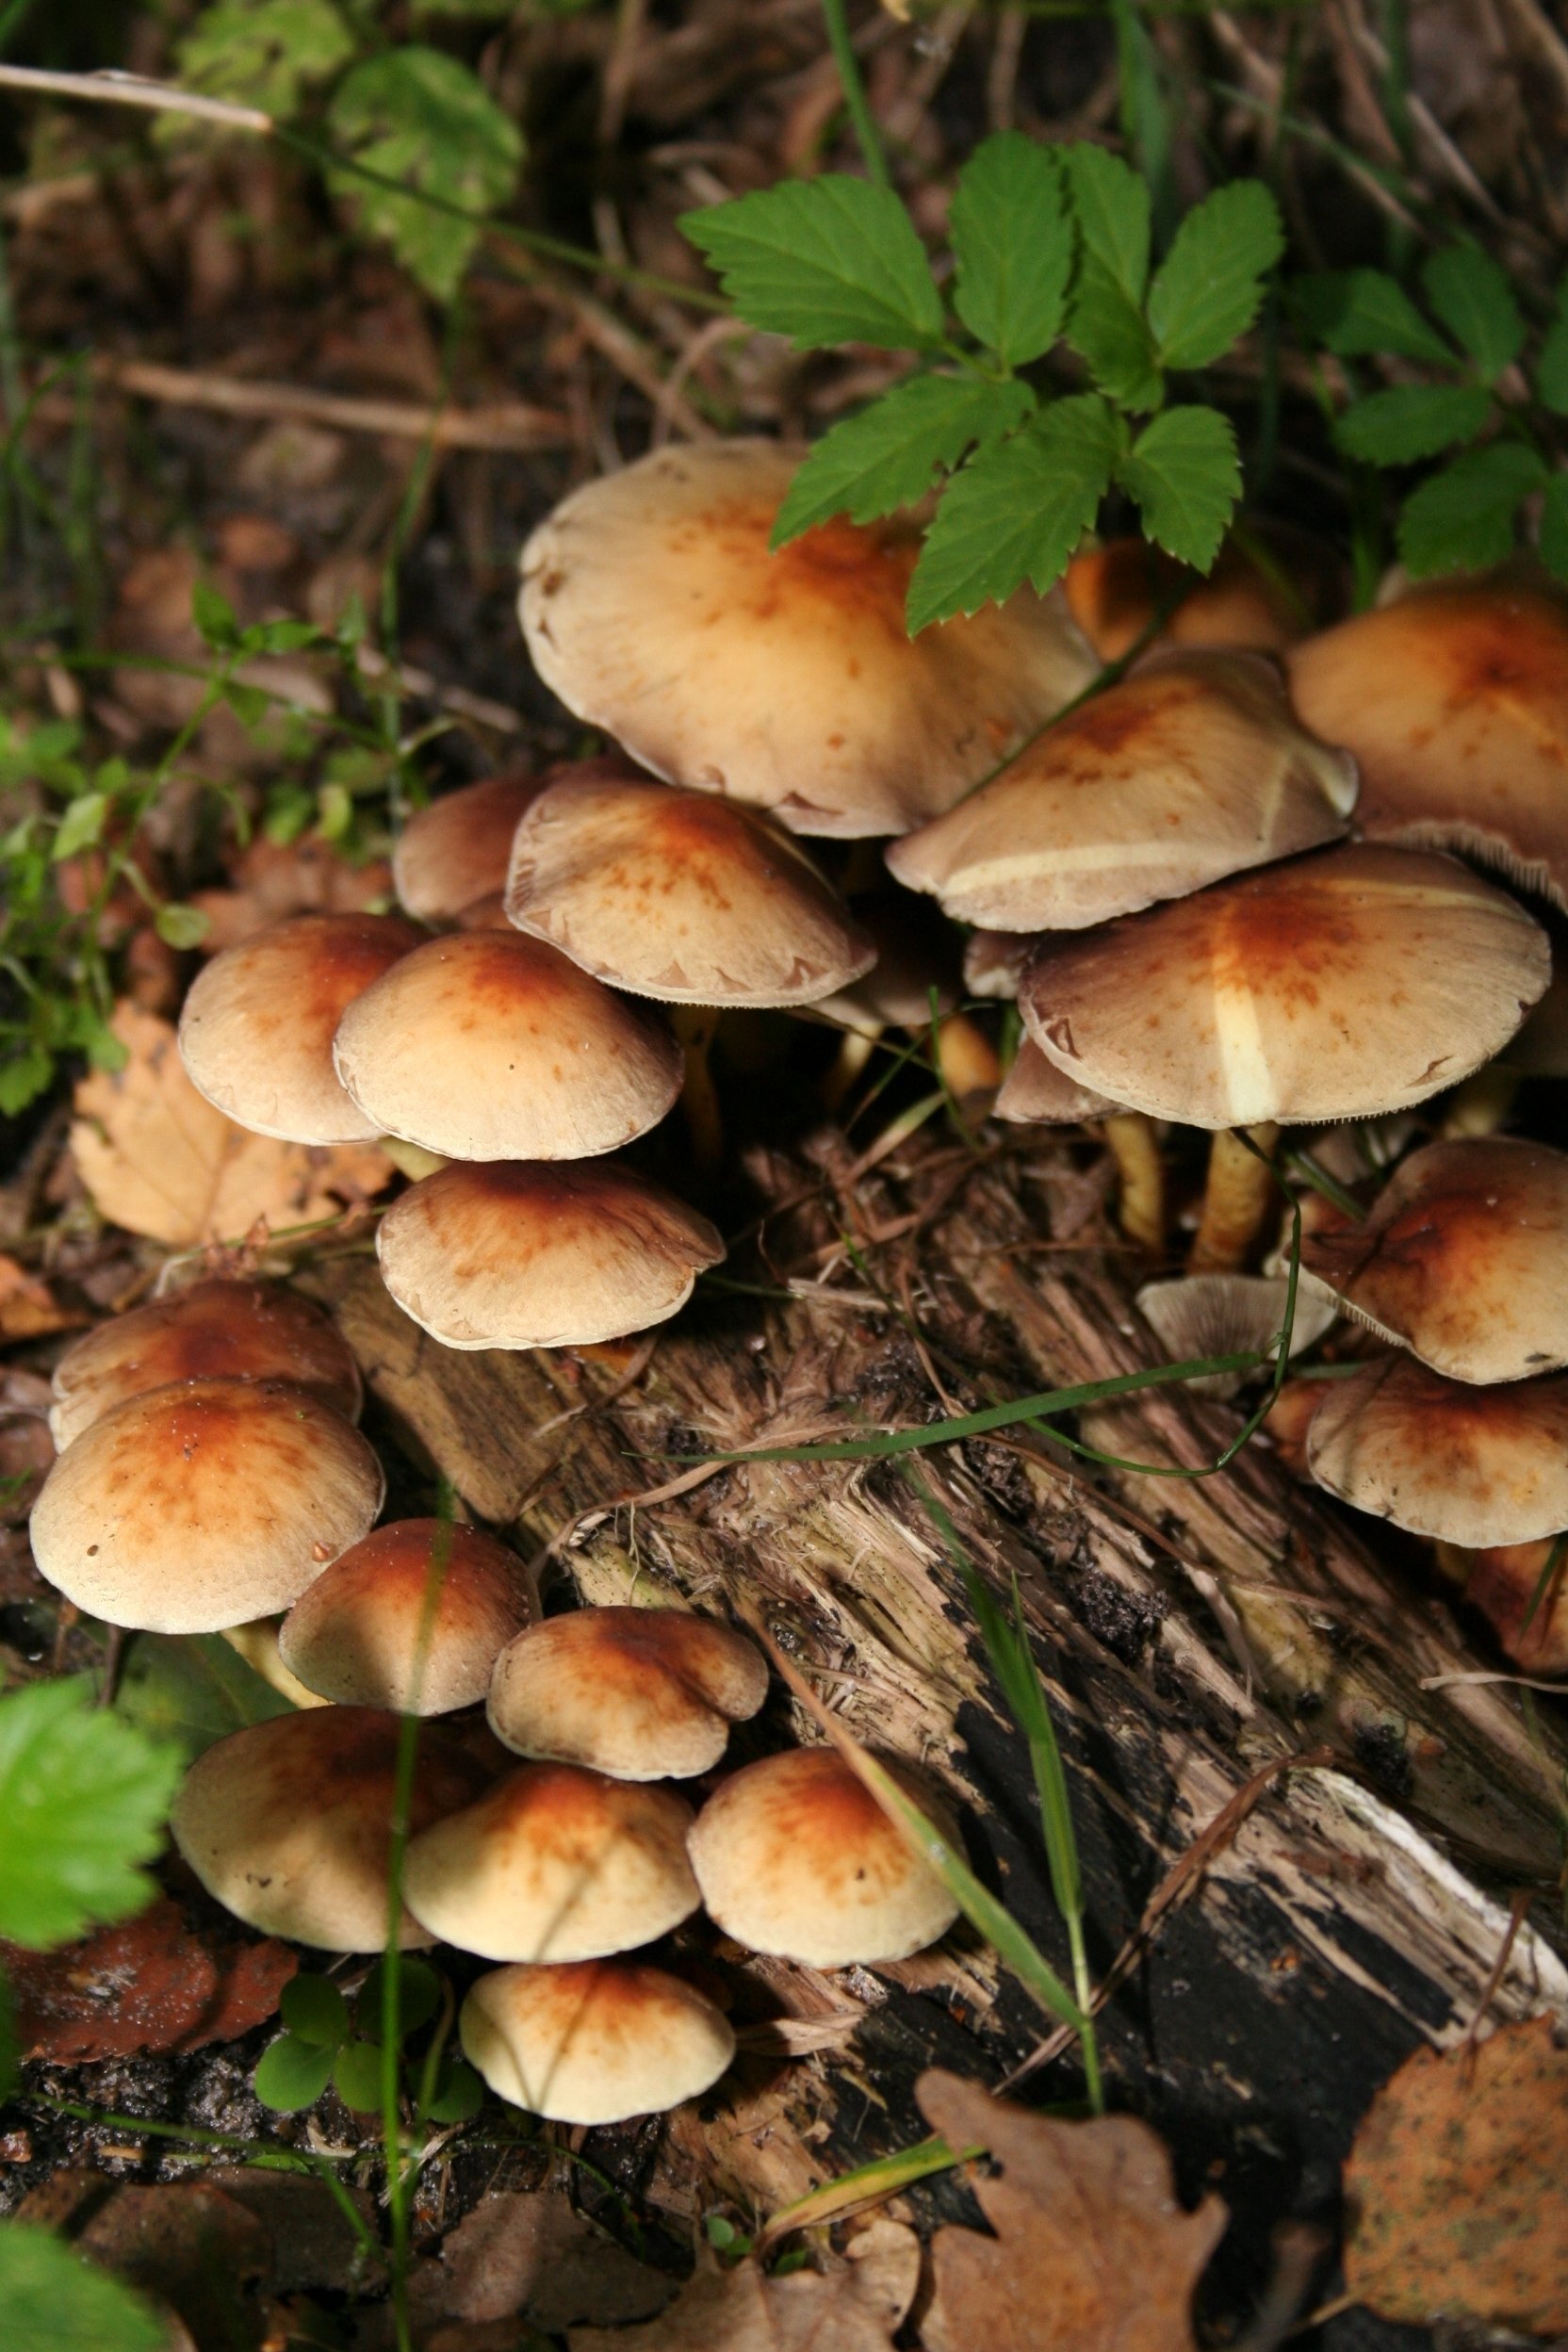
tree, nature, forest, autumn, mushroom, flora, season, fungus, woodland, agaric, bolete, chestnut, agaricus, matsutake, cep, oyster mushroom, edible mushroom, medicinal mushroom, agaricomycetes, agaricaceae, champignon mushroom, penny bun, pleurotus eryngii